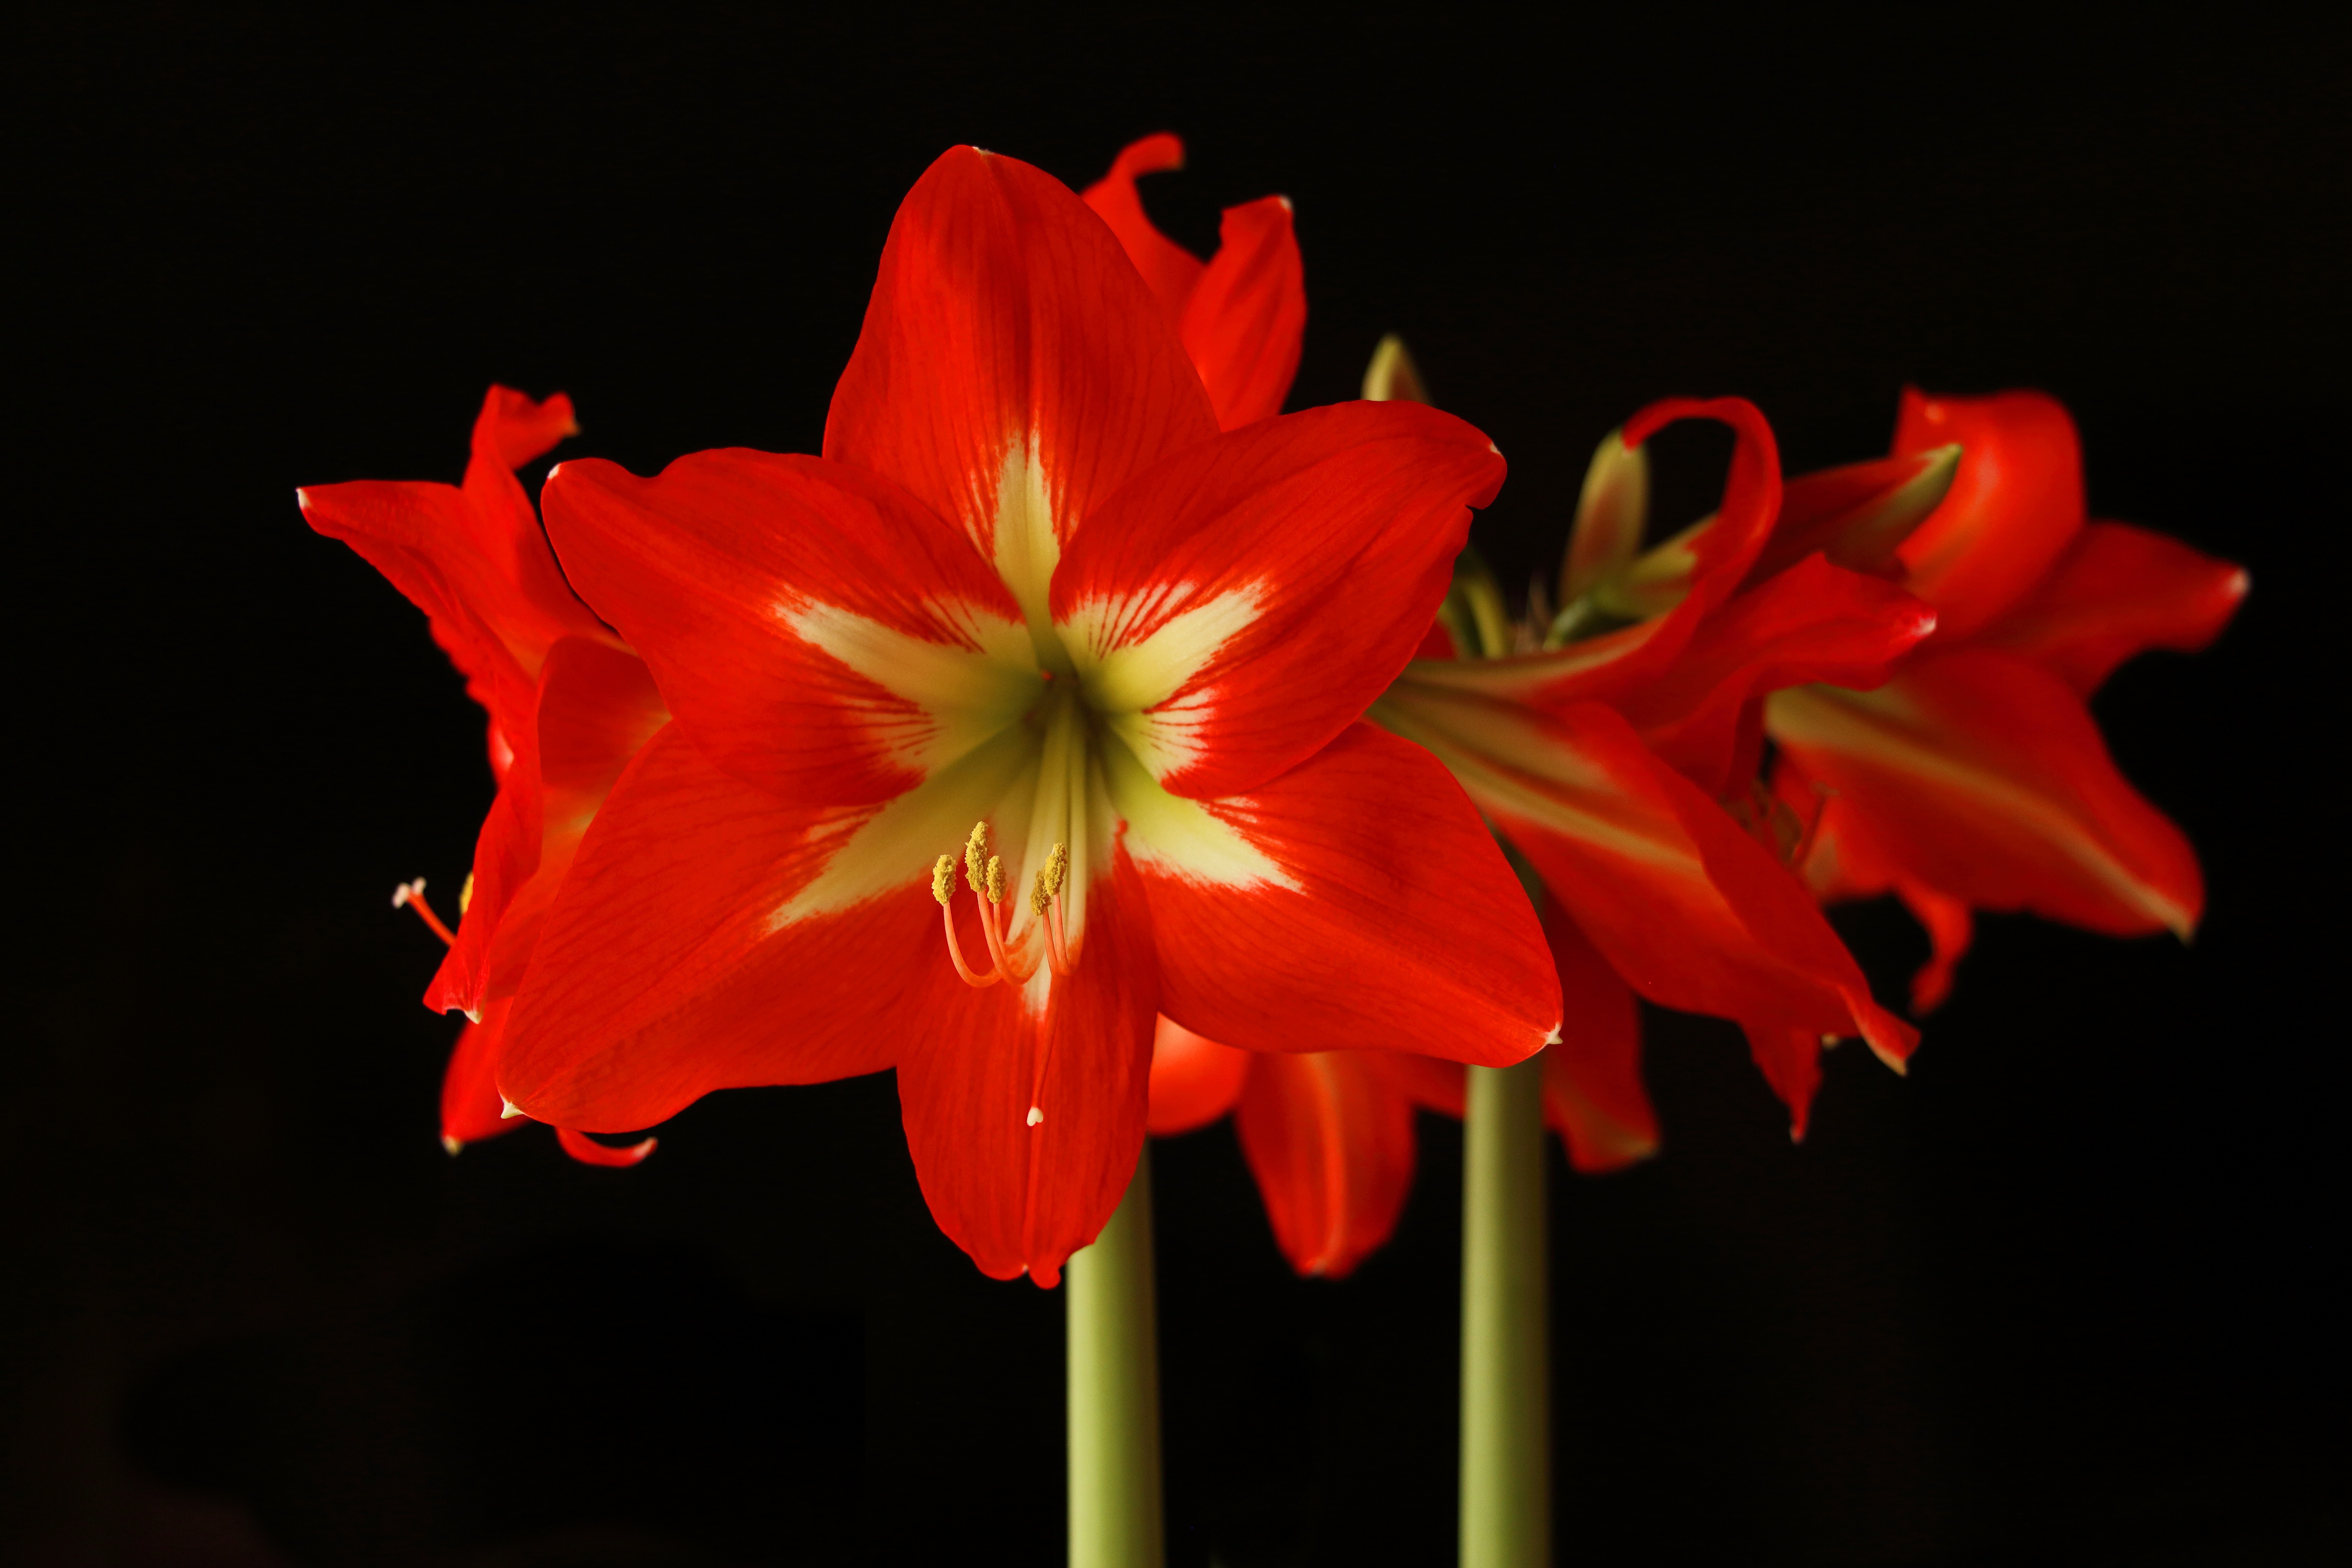
nature, blossom, plant, flower, petal, bloom, red, close, flora, close up, pistil, early, gorgeous, amaryllis, anther, macro photography, inflorescence, flowering plant, amaryllis plant, hippeastrum, plant stem, land plant, amaryllis belladonna, no background